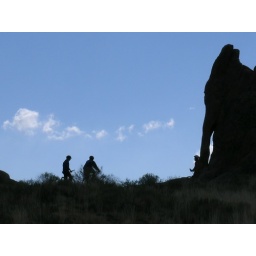
Several friends on MTBs by elephant rock in the Rosamond Hills. November 2005